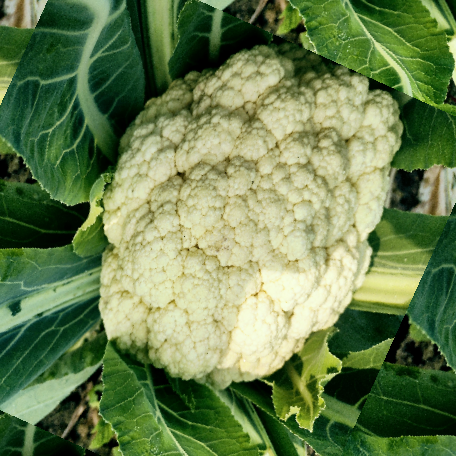
Label: Disease Free